The World of Malgudi

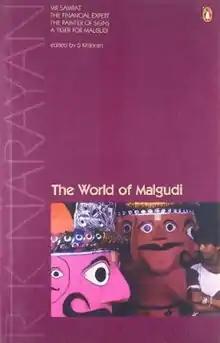
First edition (publ. Penguin Books)

The World of Malgudi (2000) is a collection of four short Malgudi novels written by R. K. Narayan.